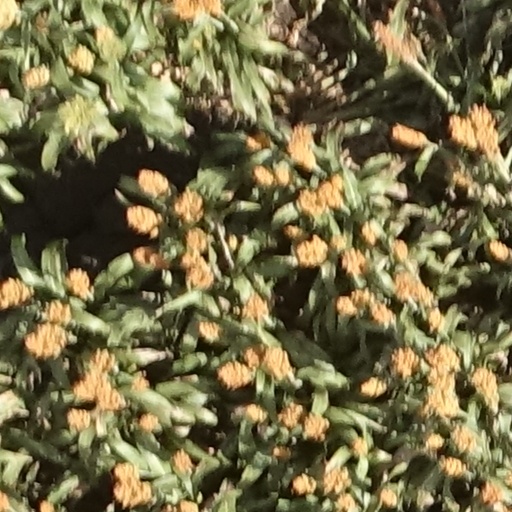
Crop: sorghum